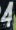
Number: 4